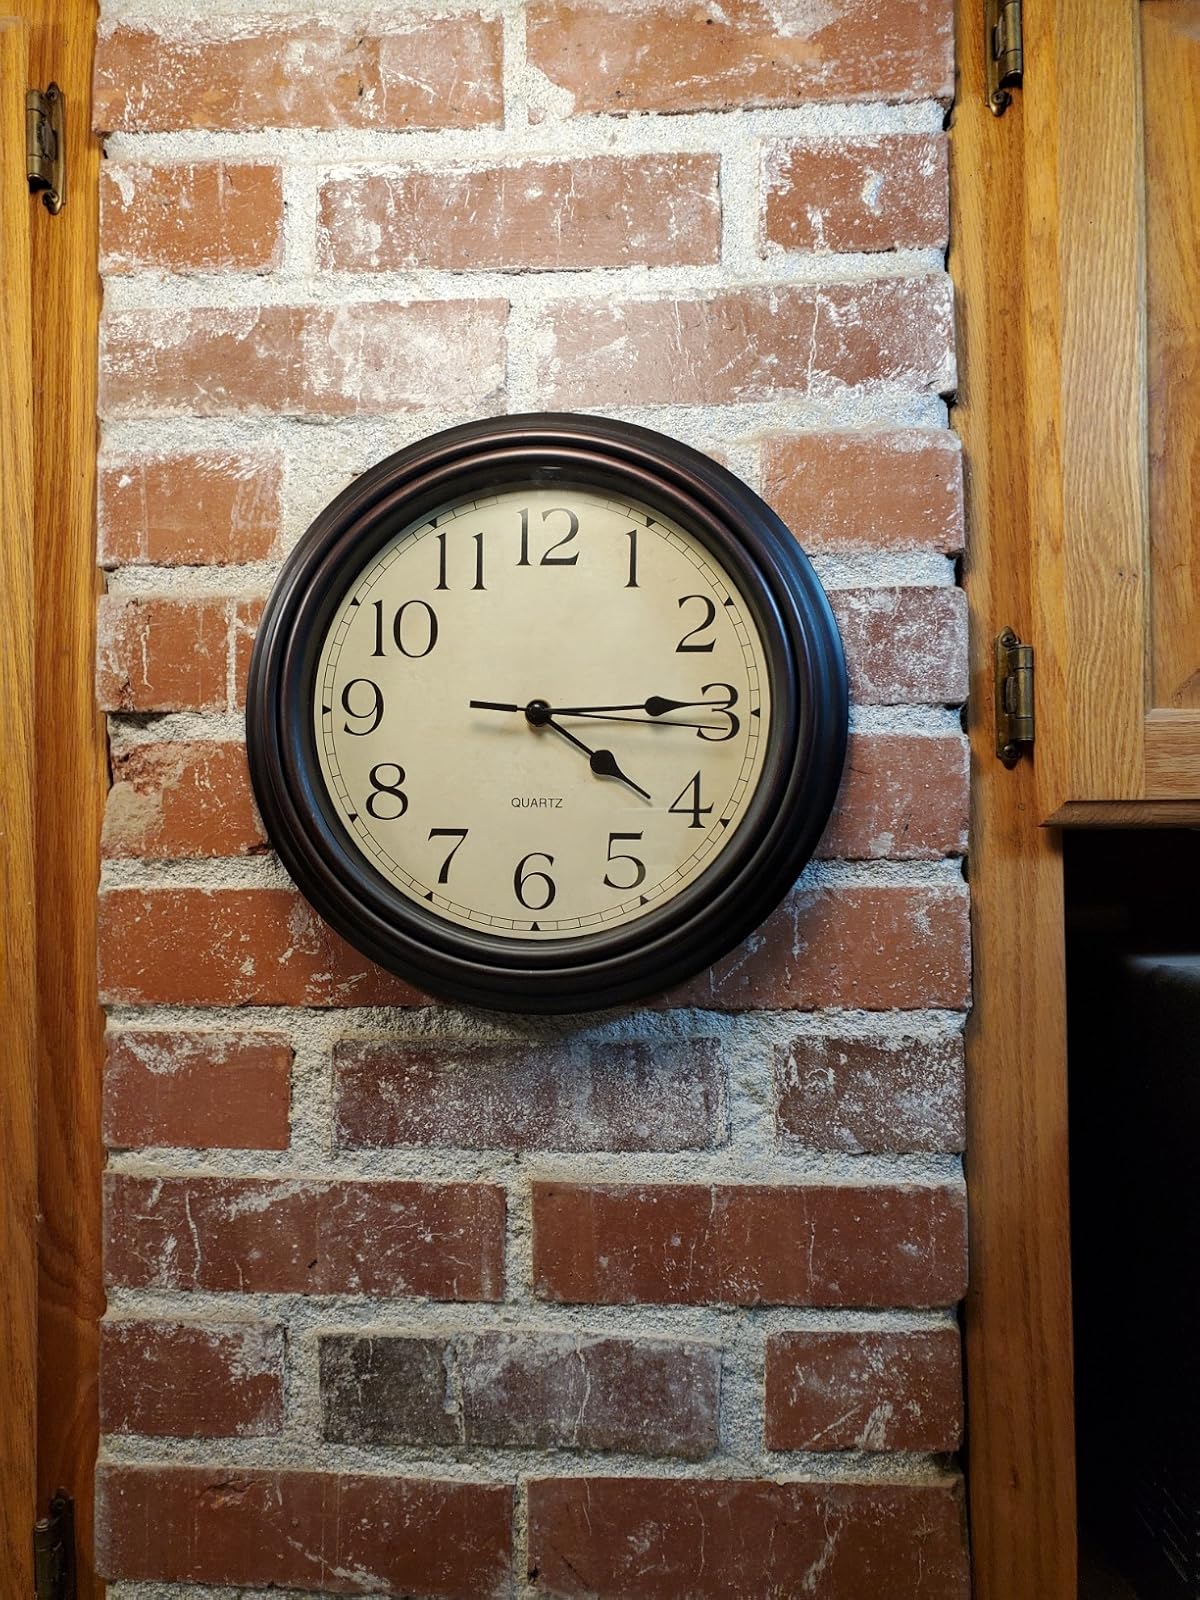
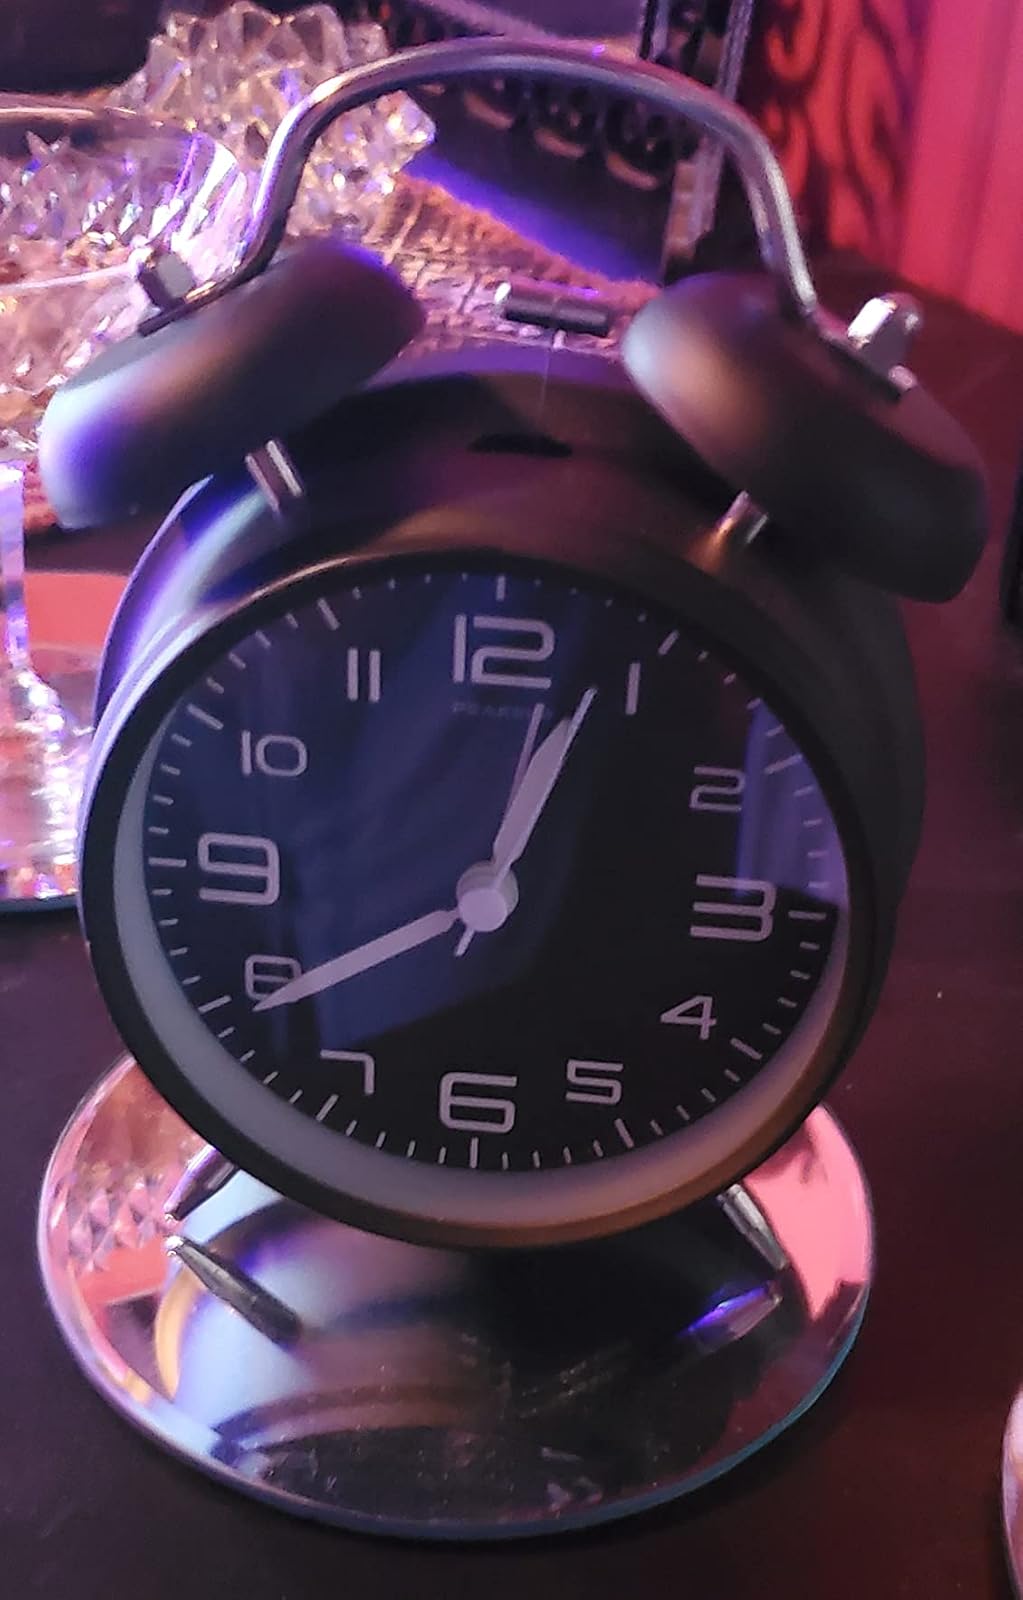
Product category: clock
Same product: no